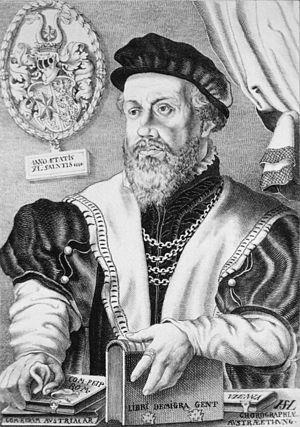
Wolfgang Laz, mieux connu sous son nom latinisé de Wolfgang Lazius, est un érudit humaniste autrichien.